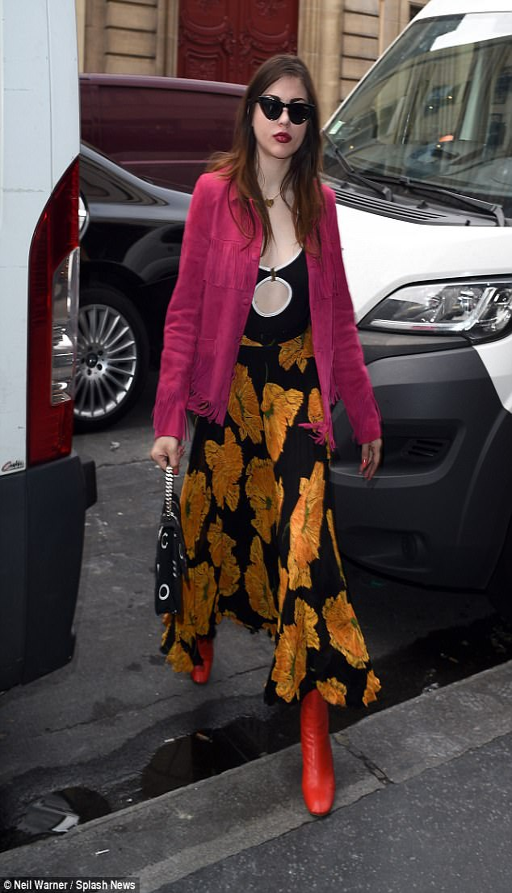
in time : she arrived in the capital on monday to make the most of the prestigious festivities during event with her mum